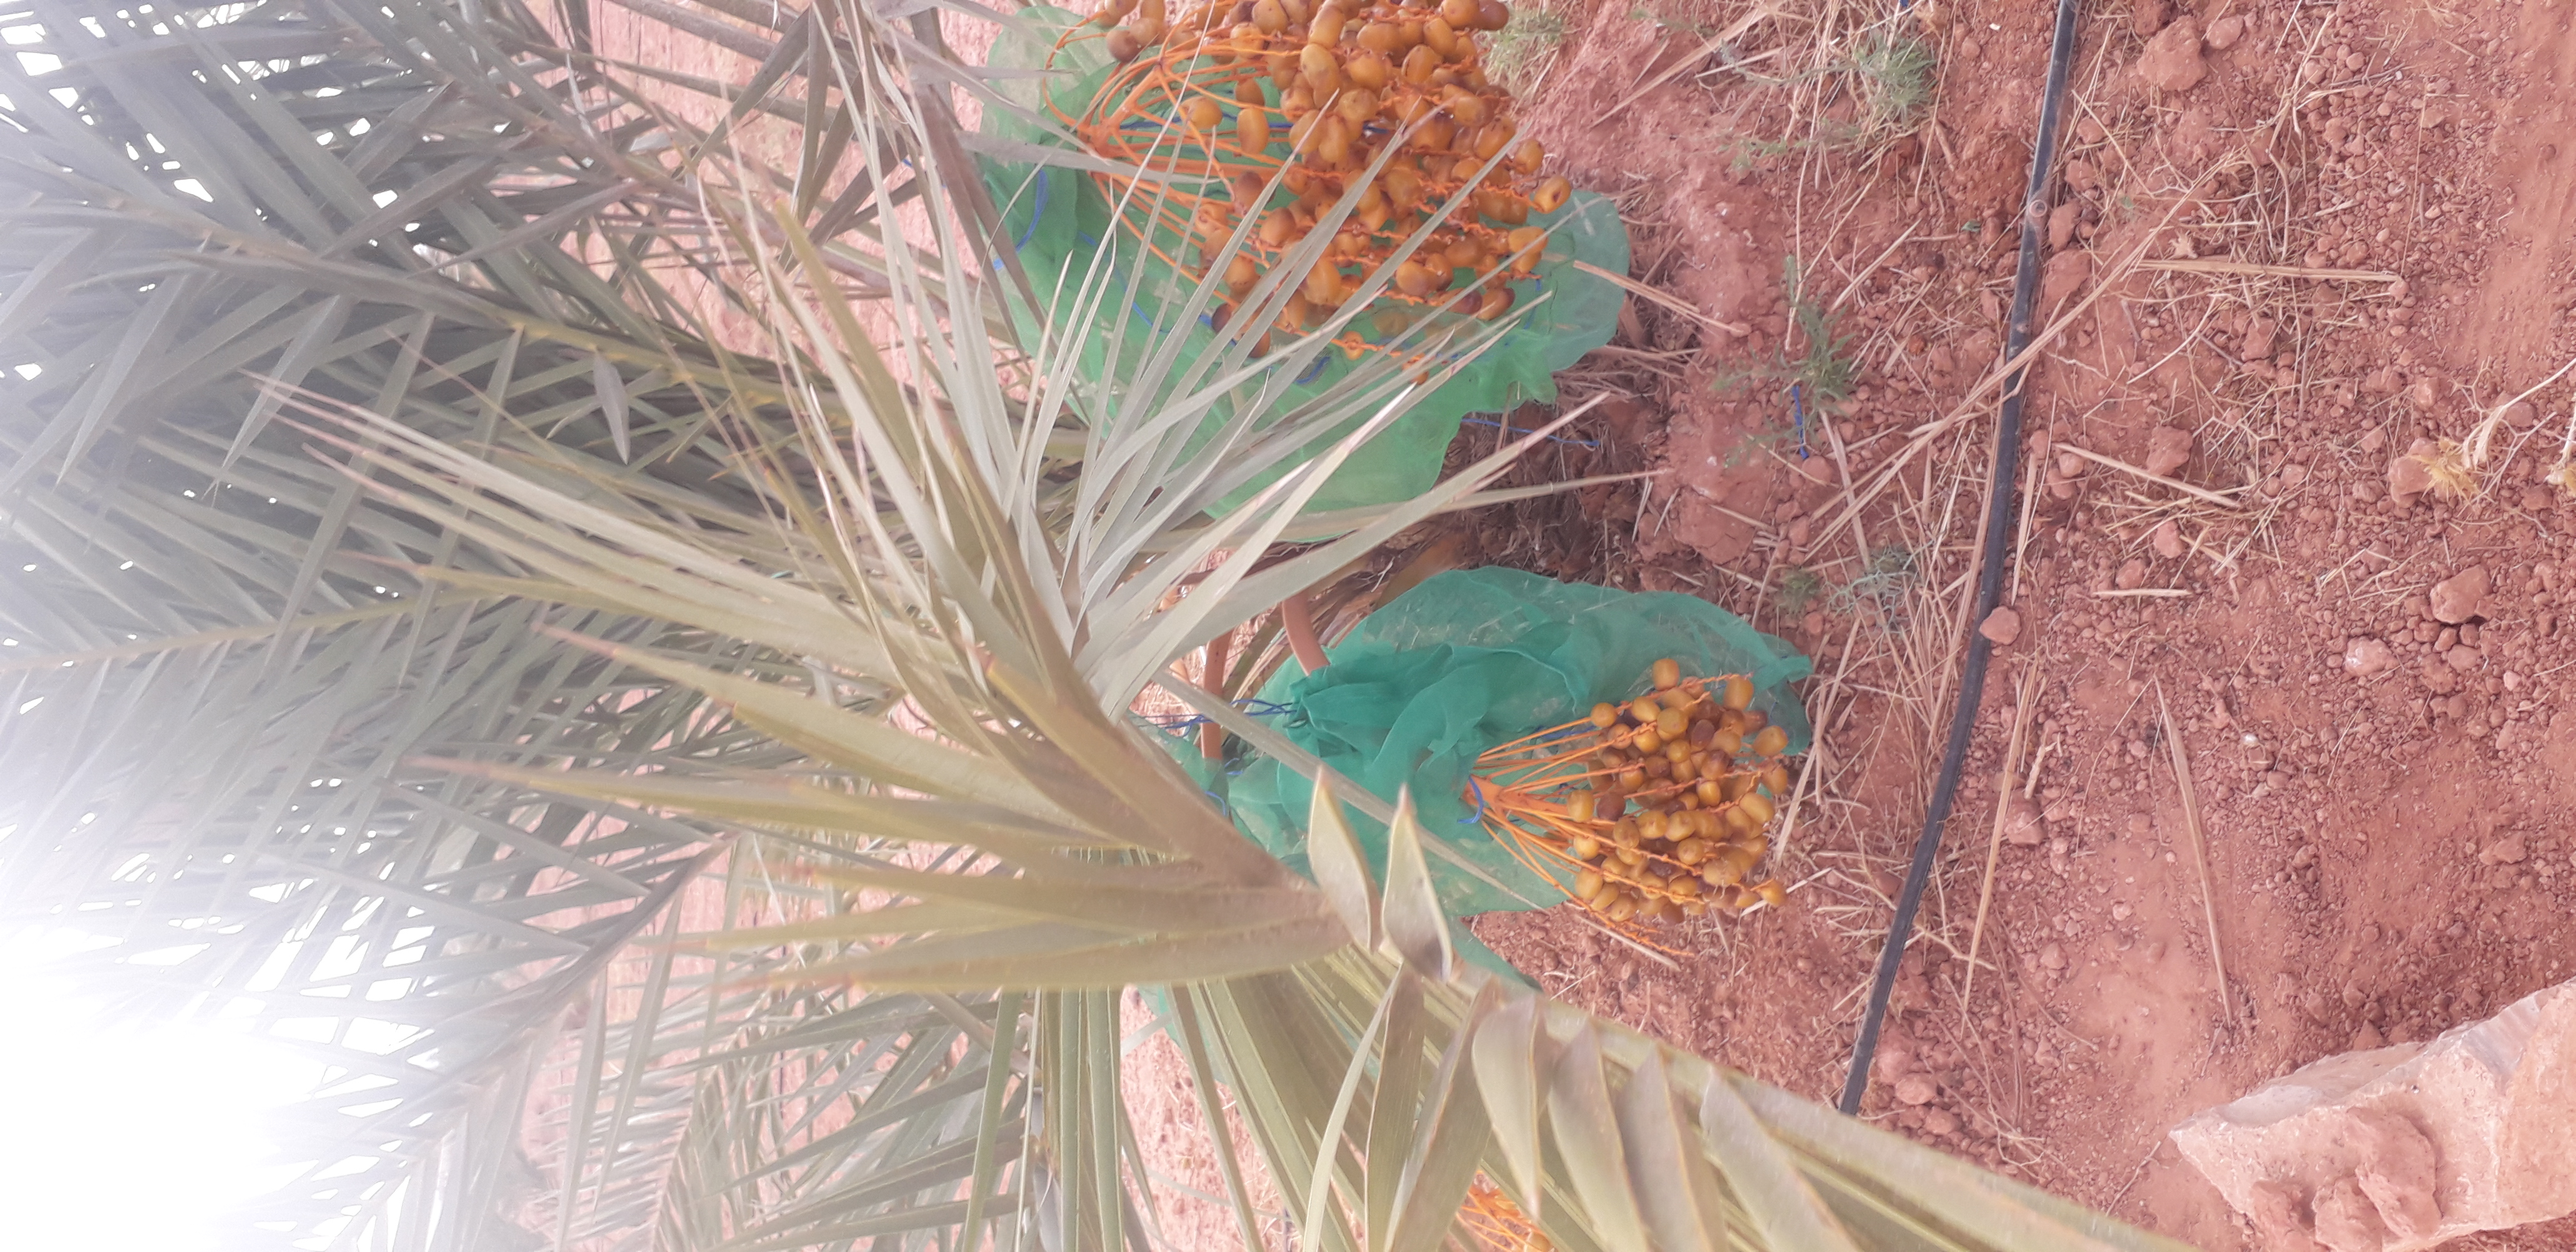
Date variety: Boufagous